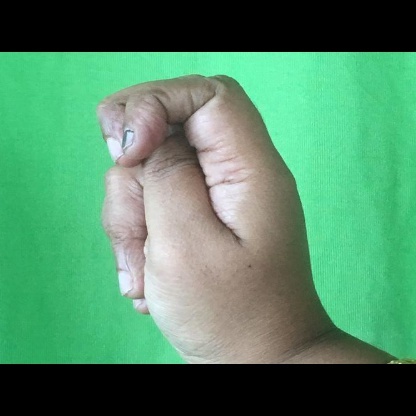
Mudra: Katakamukha